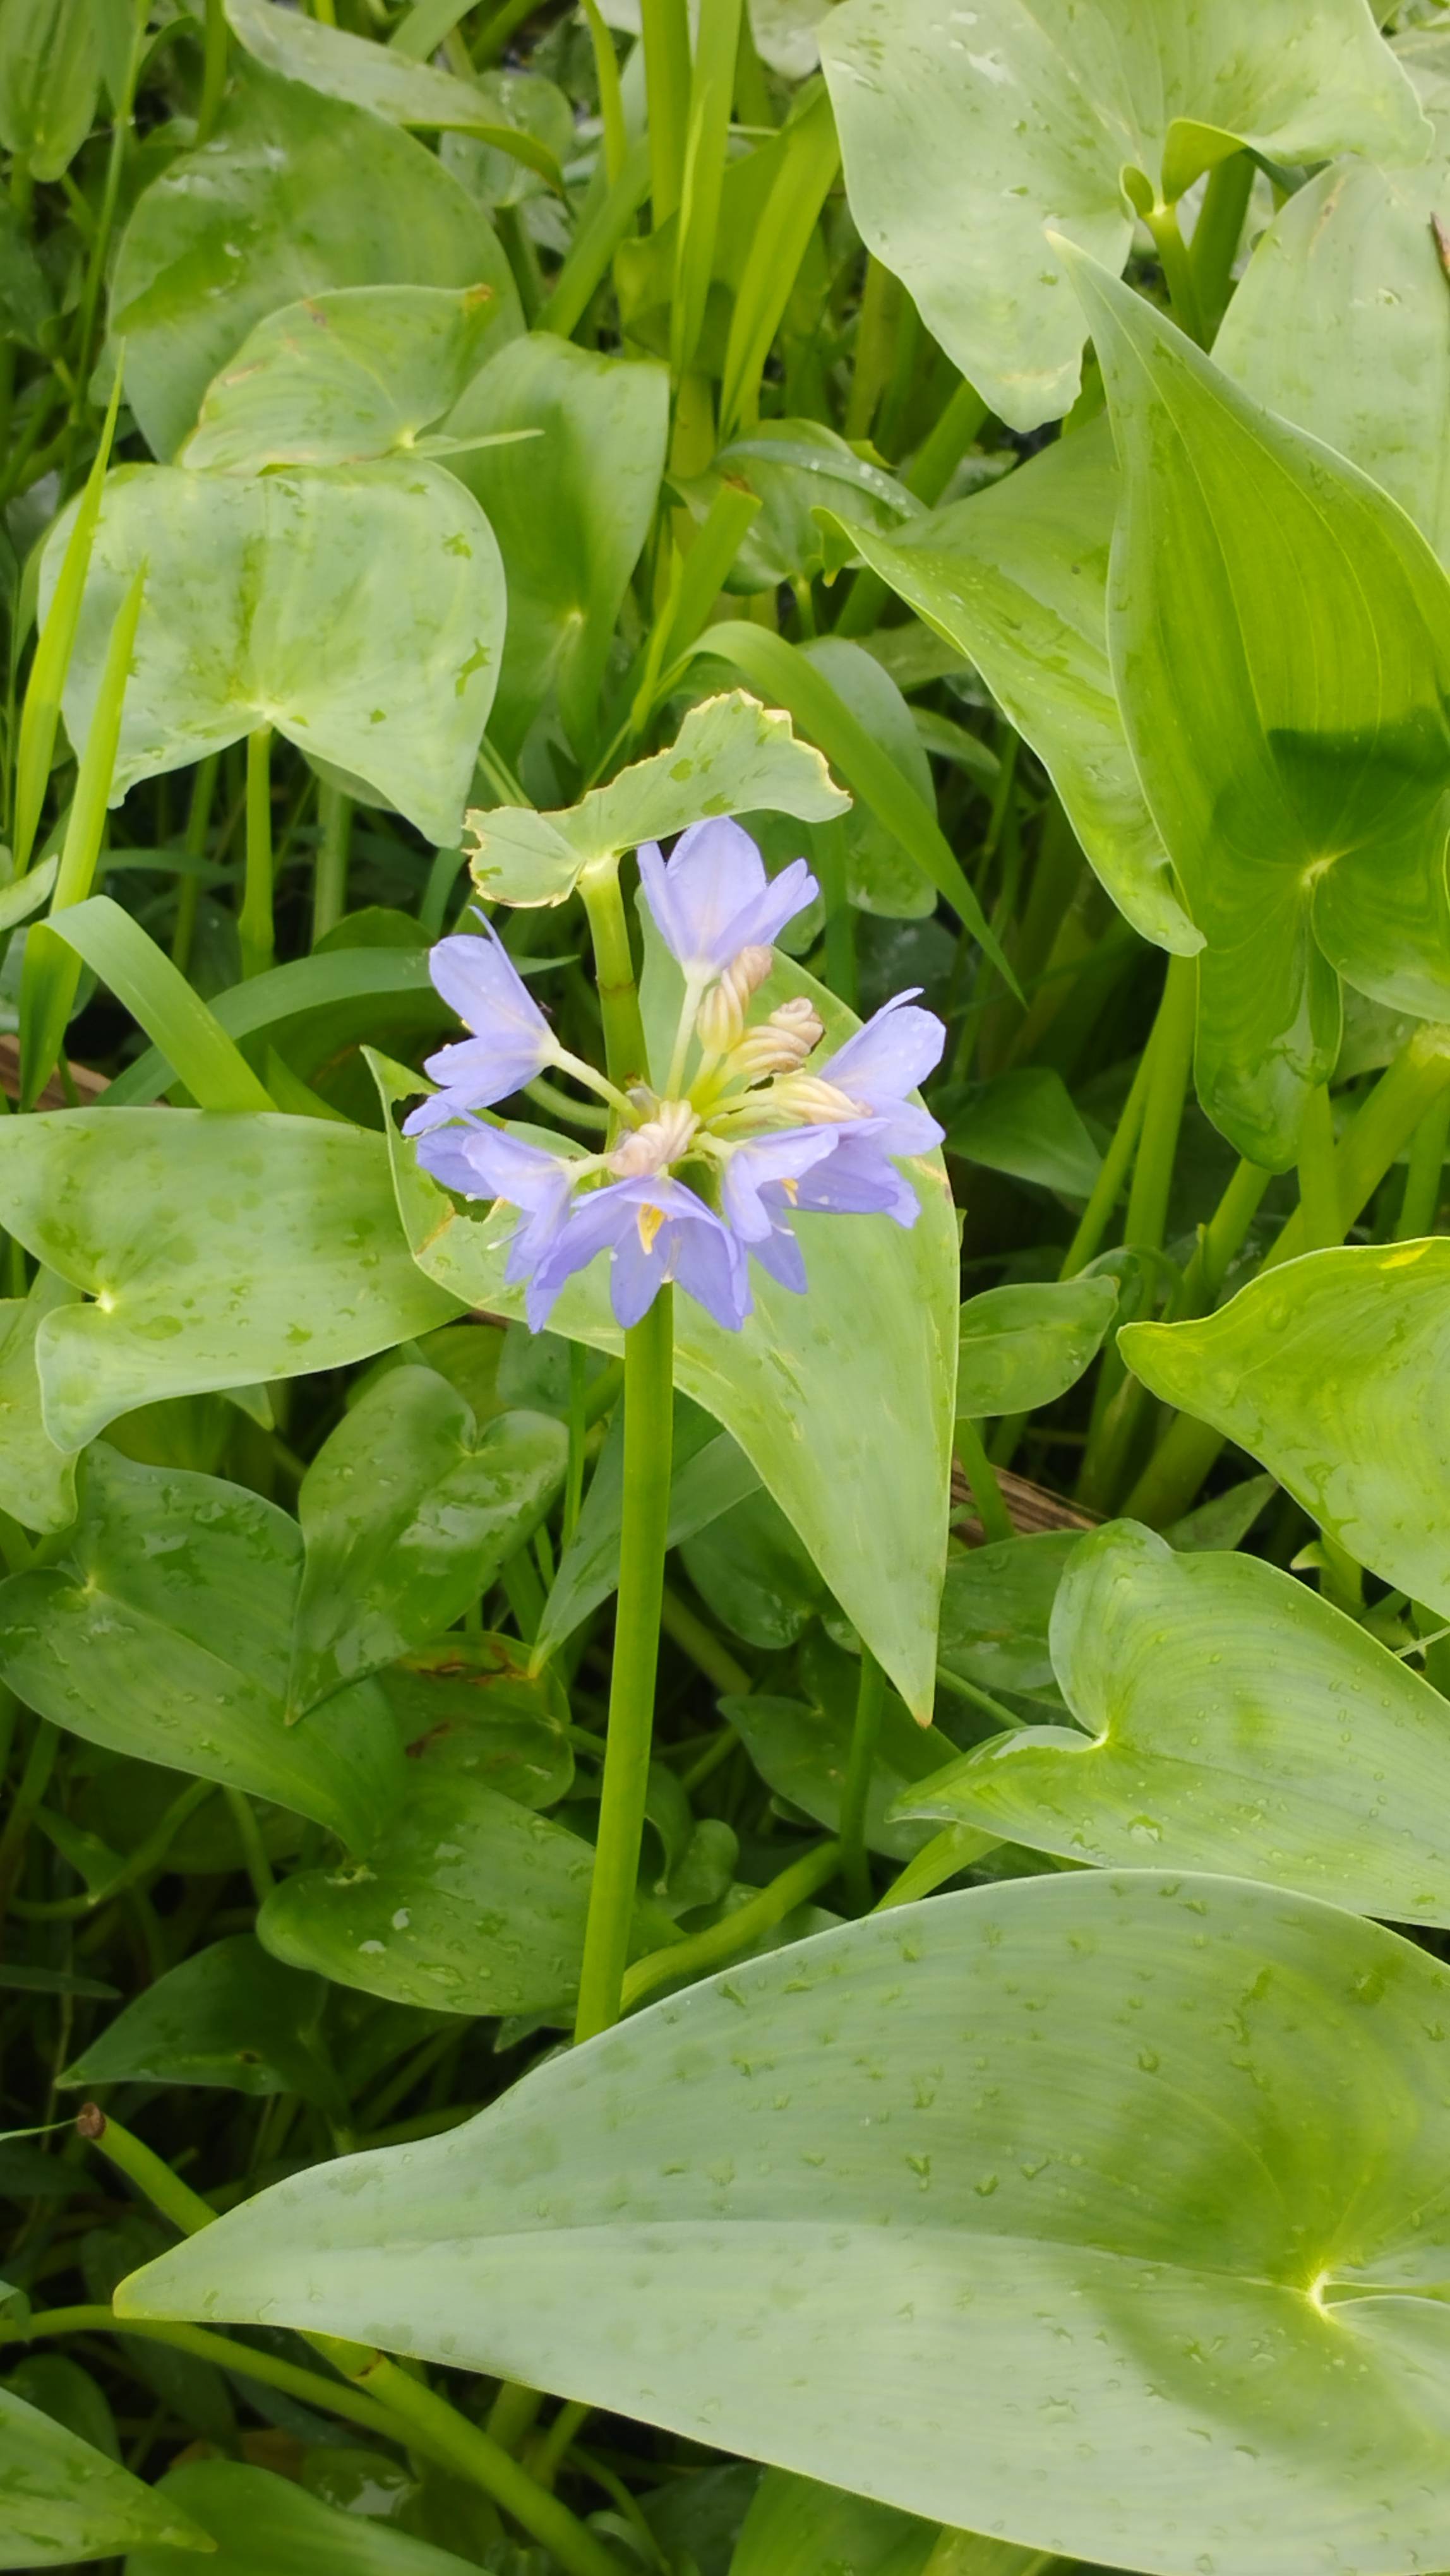
Species: Heartleaf False Pickerelweed (Monochoria korsakowii)